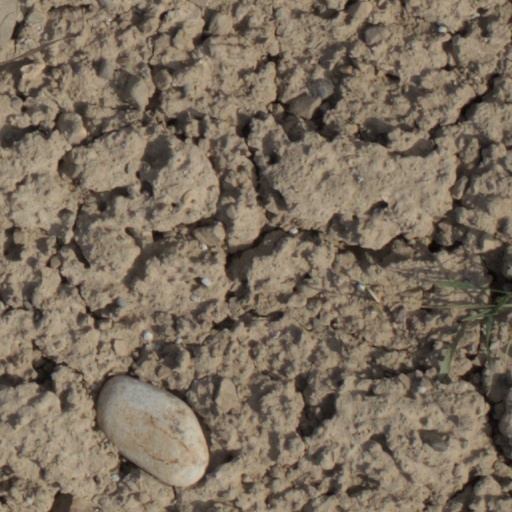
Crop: wheat